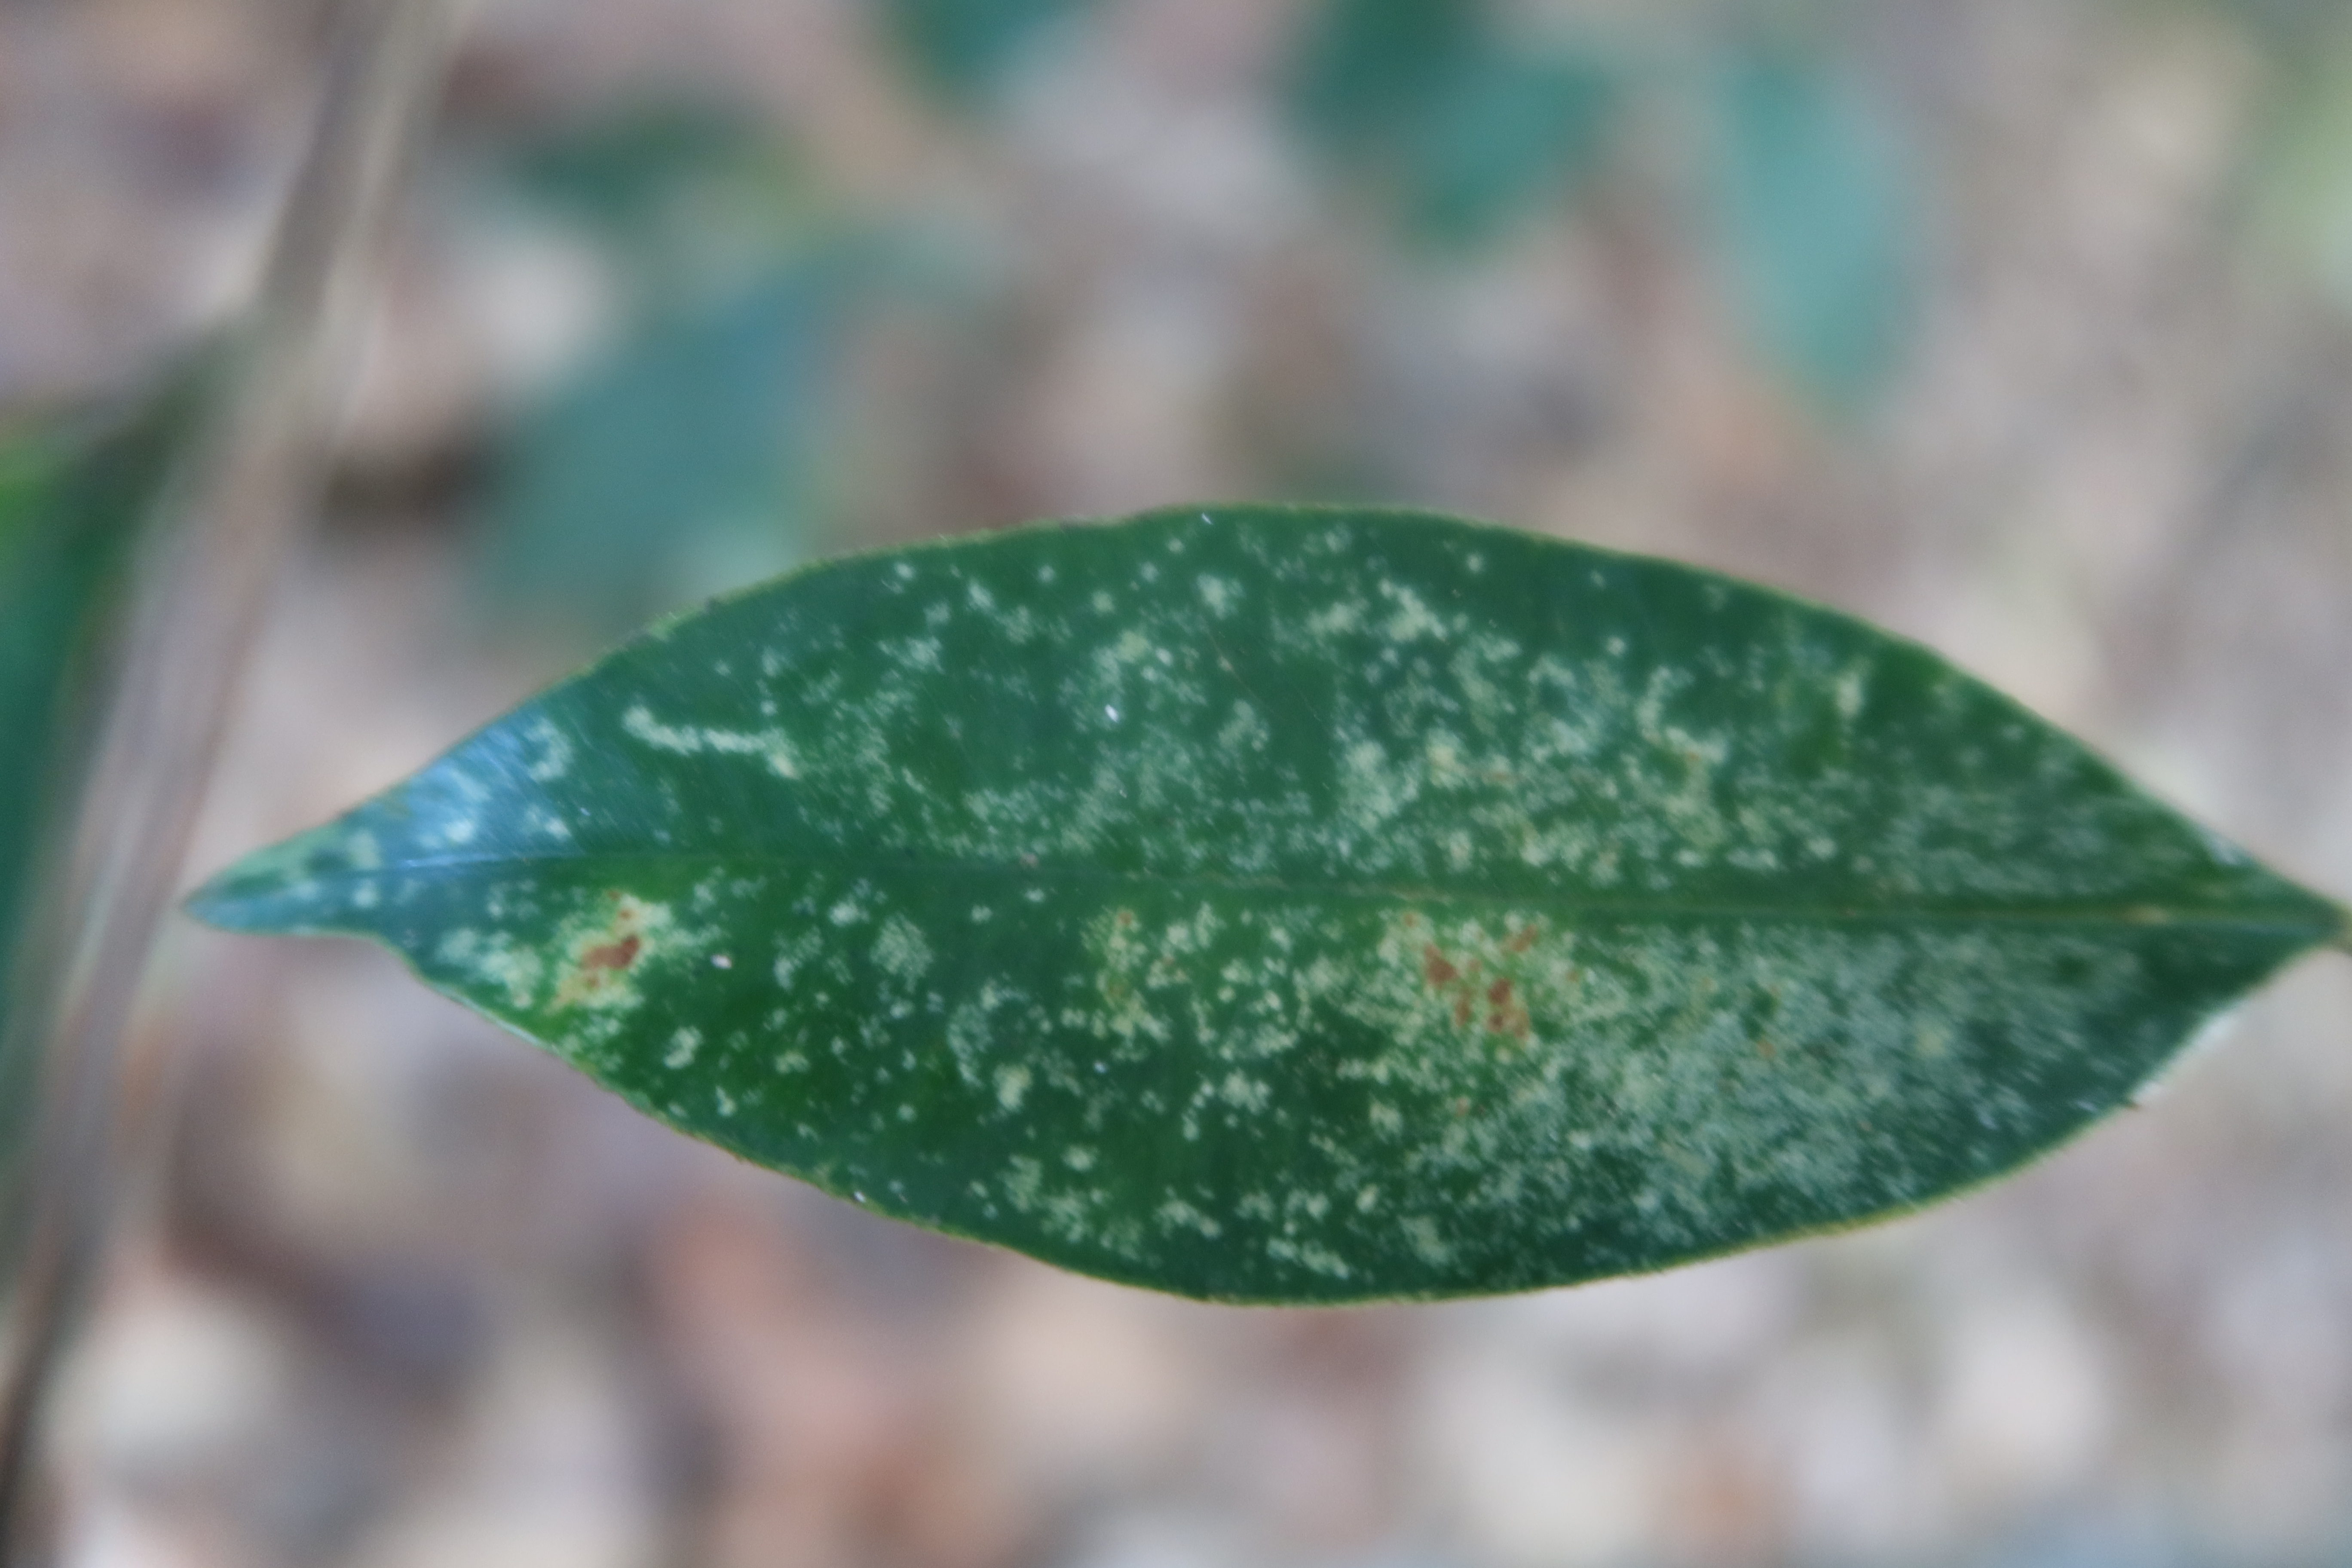
Label: Brown spots